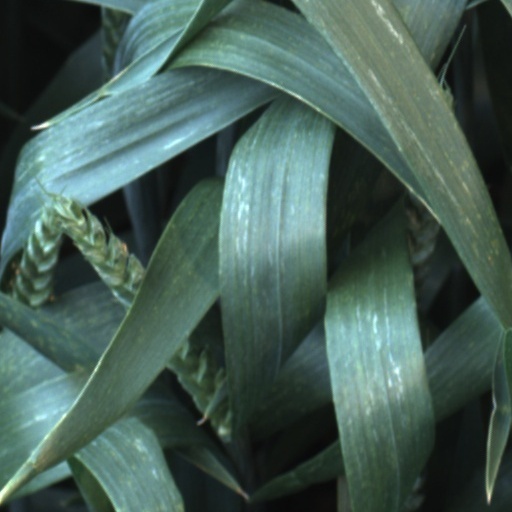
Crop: wheat